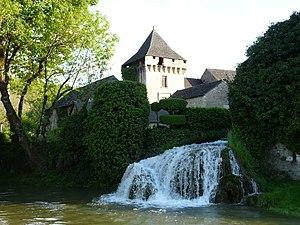
La cascade de la branche supérieure du Coly rejoignant le cours principal du Coly, 30 mètres avant sa confluence avec la Vézère, Condat-sur-Vézère, Dordogne, France. Au second plan, le donjon du château de Condat Object location45°
Condat-sur-Vézère est une commune française située dans le département de la Dordogne, en région Nouvelle-Aquitaine.